Infanta Sofía of Spain

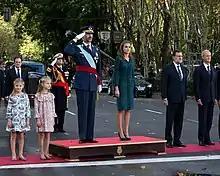
Infanta Sofía (left), along with her royal family and other authorities at the National Day celebrations on 12 October 2014.

As Infanta of Spain, it is very common to see her in official events with her parents and sister, such as the opening of Parliament, the National Day parade or the Princess of Asturias and Princess of Girona Awards ceremonies. At the age of 3, she attended her first event, an official reception at the Royal Palace on the occasion of the victory of the Spanish national football team in the 2010 FIFA World Cup. In 2021, Infanta Sofía and Princess Leonor participated in their first joint act without their parents, representing the "A Tree for Europe" campaign of the European youth association .